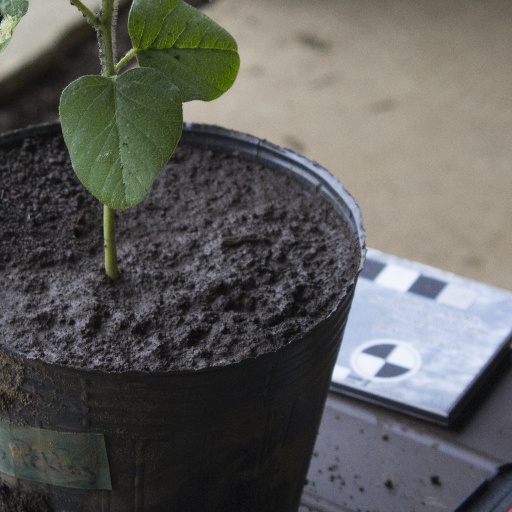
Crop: soybean